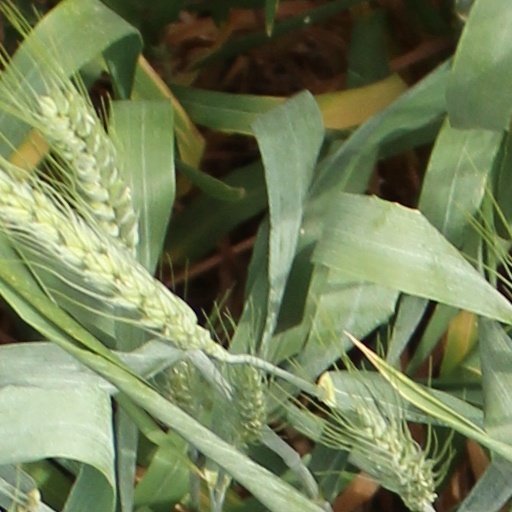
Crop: wheat